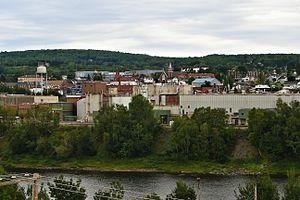
Madawaska est une ville acadienne de plus de 4 000 habitants située dans le nord-est de l’État américain du Maine. Le peuplement de Madawaska a commencé en 1785 lorsque les Acadiens du Nouveau-Brunswick fuyaient la déportation. L'économie de Madawaska est assurée par l'industrie des pâtes et papiers.